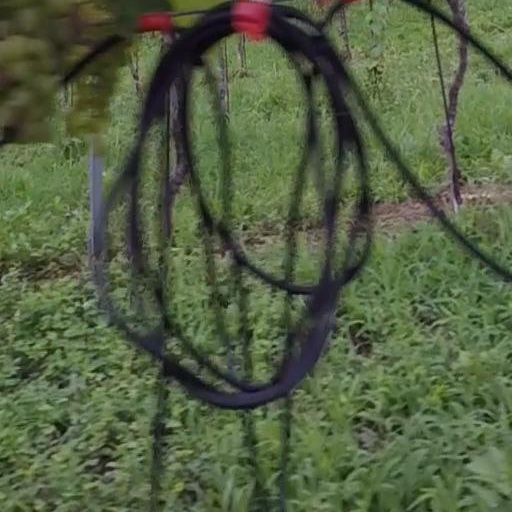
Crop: grape